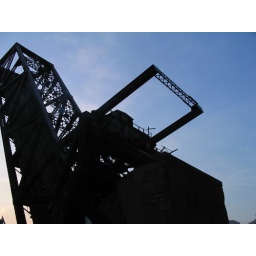
in the back of my office building